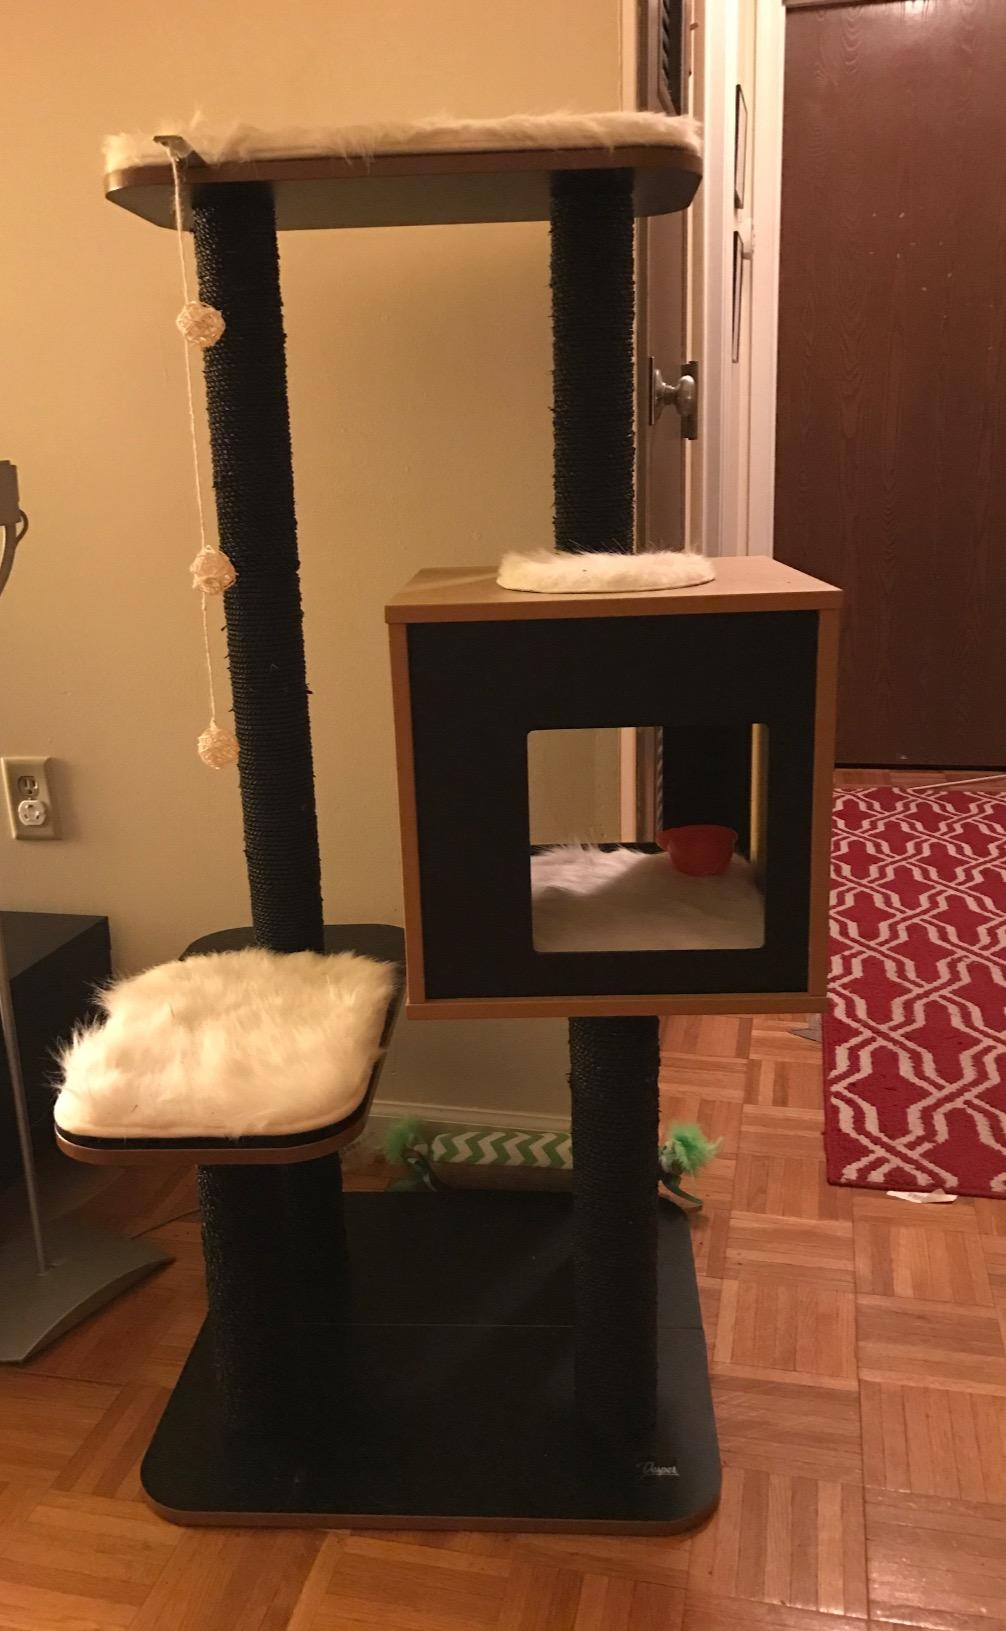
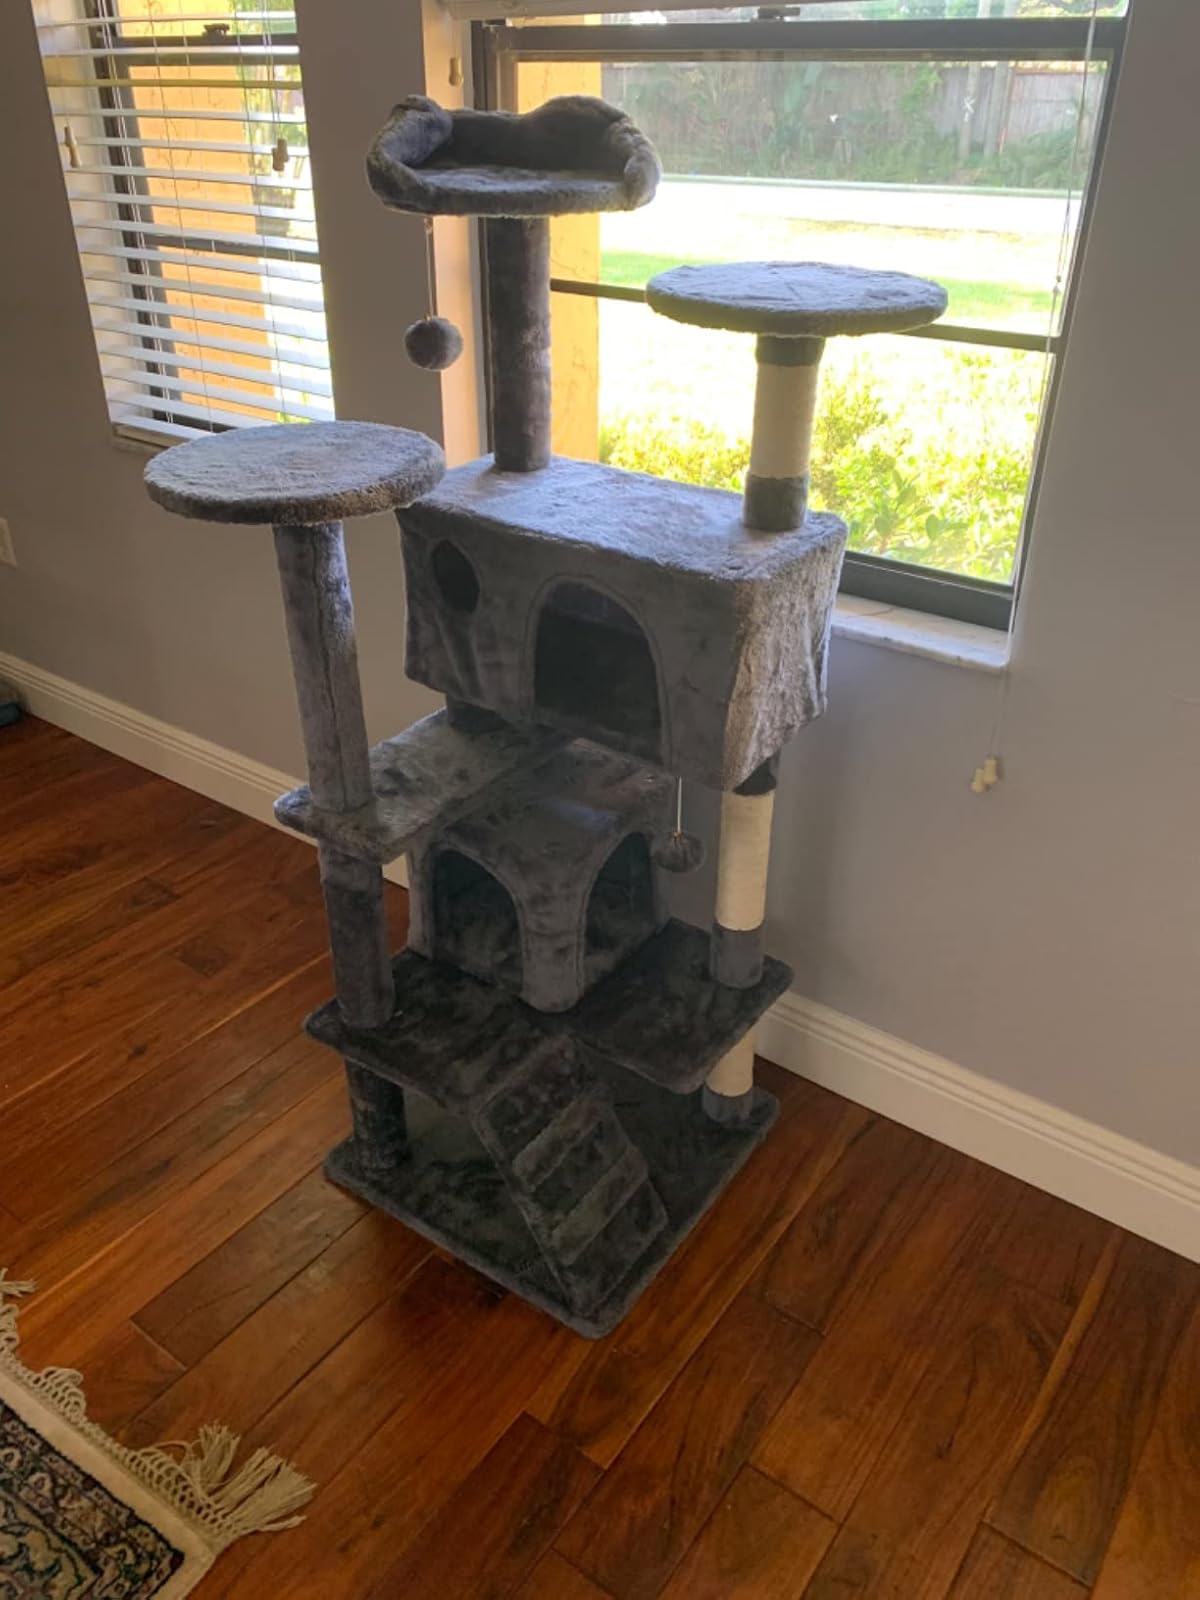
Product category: items_cat tree
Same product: no